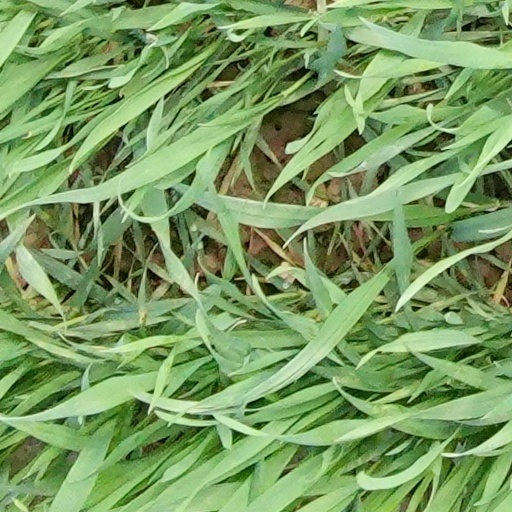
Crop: wheat